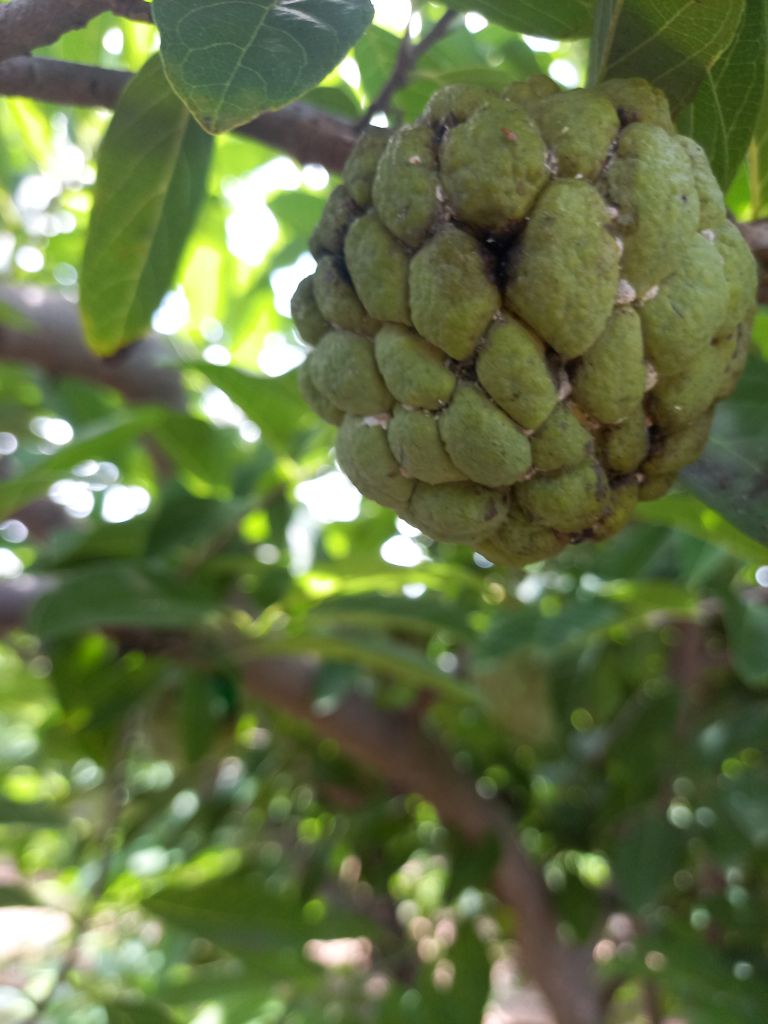
Disease label: Athracnose